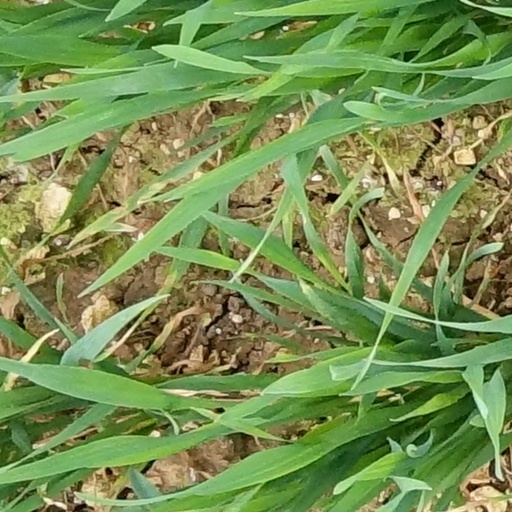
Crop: wheat